Wilma Rudolph

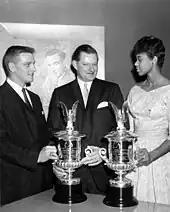
Rudolph receiving a Fraternal Order of Eagles Award with Roger Maris "(left)"

Rudolph returned home to Clarksville after completing a post-games European tour, where she and her Olympic teammates competed in meets in London, West Germany, the Netherlands, and at other venues in Europe. Rudolph's hometown of Clarksville celebrated "Welcome Wilma Day" on October 4, 1960, with a full day of festivities. Governor Buford Ellington had created these plans to welcome Rudolph home with a parade. Ellington was elected because he had old fashioned segregationist beliefs. This was the complete opposite of what Rudolph stood for. Rudolph heard this and refused to attend her own celebration of it being segregated. Due to the concert of Rudolph not attending her own event, the parade was changed to be integrated. She makes everlasting history by standing up for what she believes in as this marks the first ever integrated event in her hometown of Clarksville, Tennessee. An estimated 1,100 attended the banquet in Rudolph's honor and thousands lined the city streets to watch the parade.